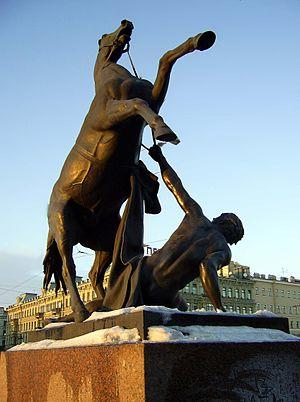
Le baron Peter Clodt von Jürgensburg, connu également sous le nom russe de Piotr Karlovitch Klodt, né le 24 mai 1805 à Saint-Pétersbourg et mort le 8 novembre 1867 dans le grand-duché de Finlande, est un sculpteur russe. Il était le sculpteur favori du tsar Nicolas Iᵉʳ de Russie.